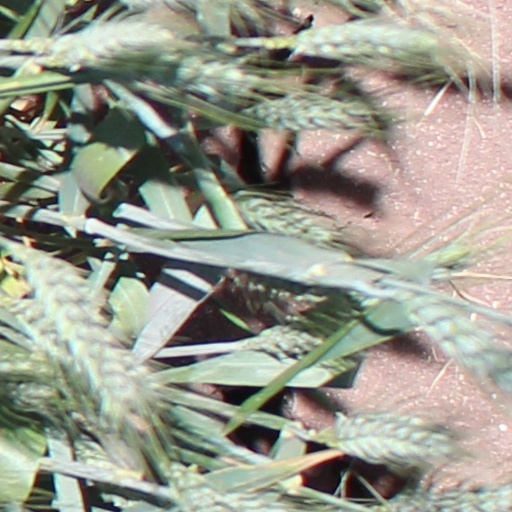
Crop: wheat